Porth Dafarch

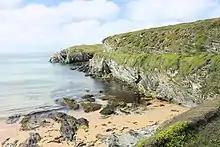
Rock face

The bay, which is roughly 100 metres across, is created from Precambrian rock that has been eroded into high cliffs and sea caves. As part of Holy Island, Anglesey, it belongs to the large geological feature known as the Monian Supergroup. It opens out southwest into the Irish Sea.